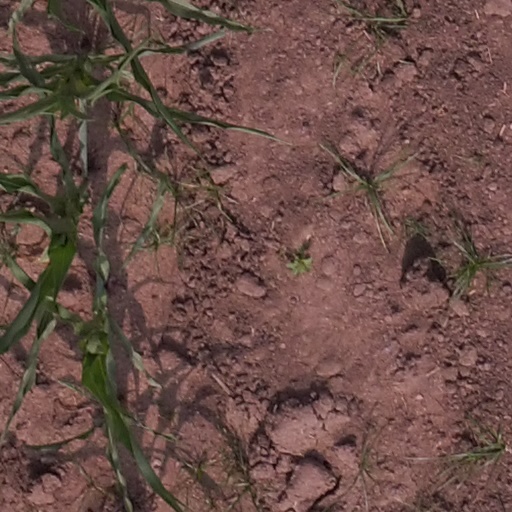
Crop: maize; corn